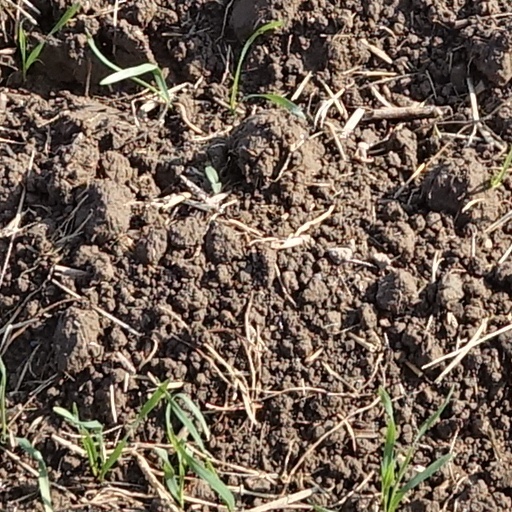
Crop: wheat